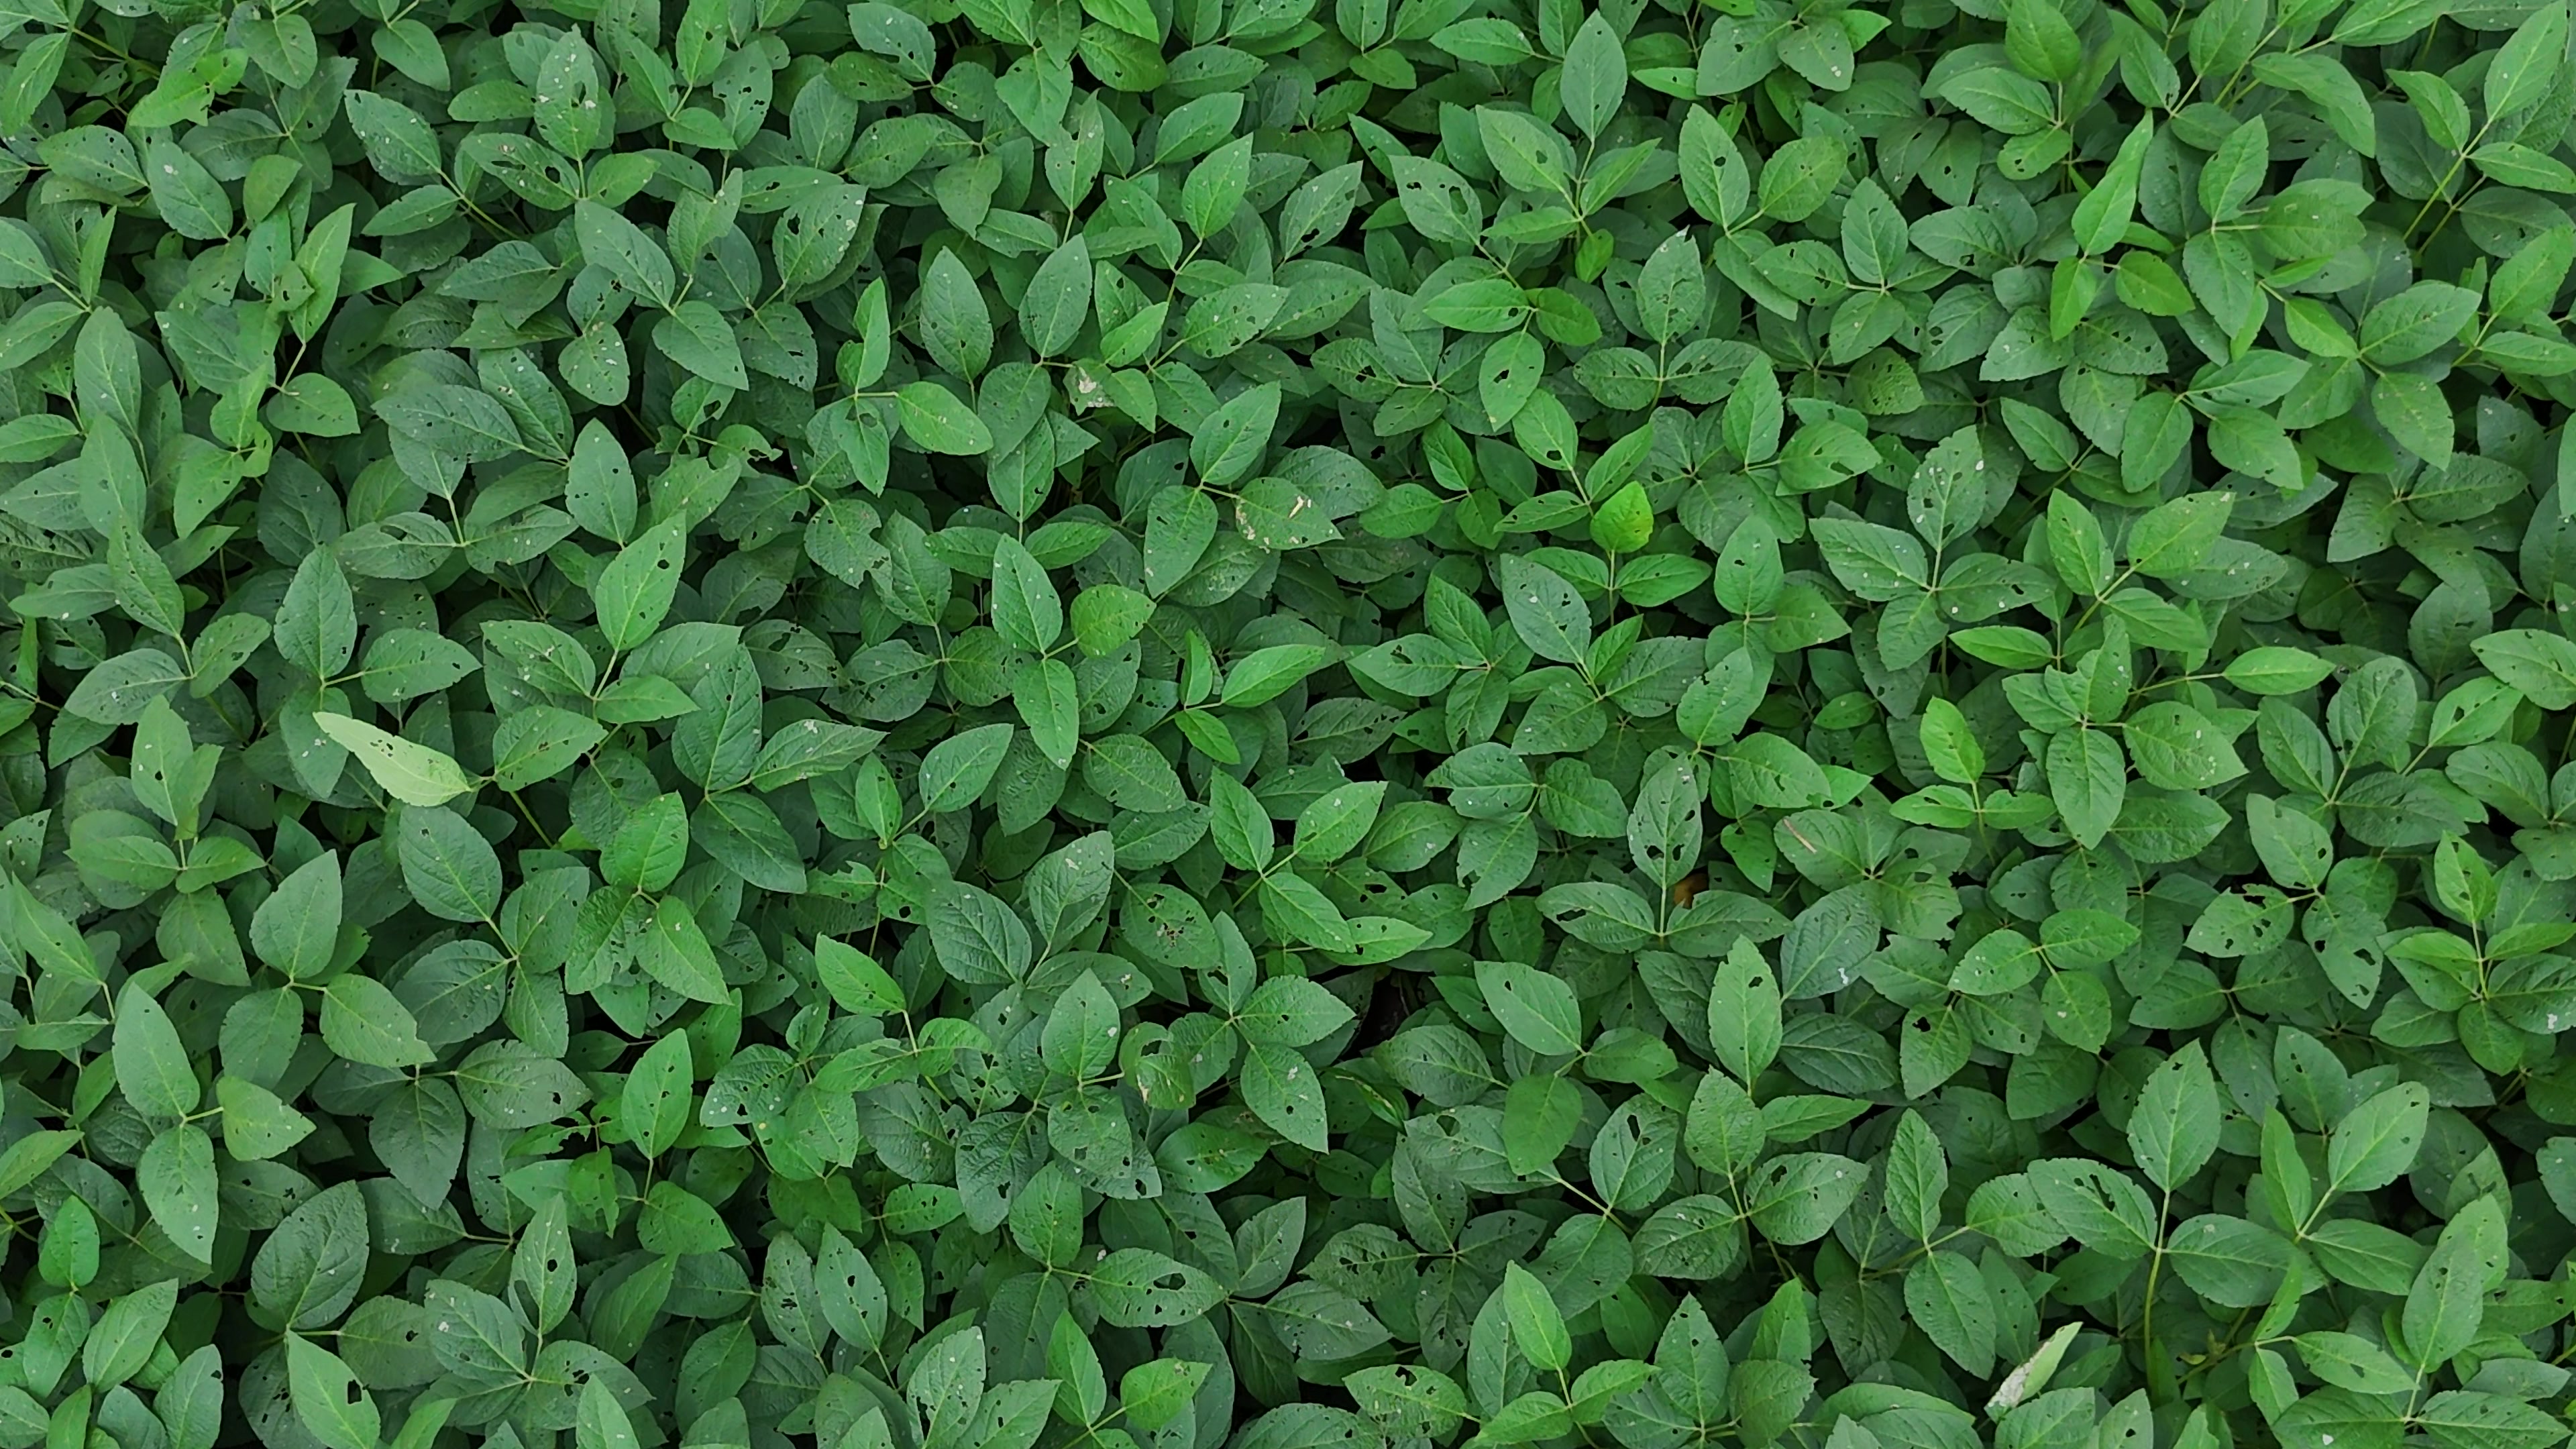
Label: Semilooper_Pest